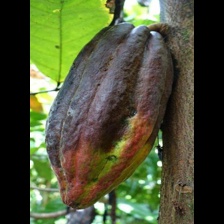
Label: phytophthora